17 October Revolution

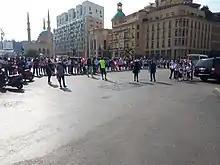
Human Chain in Martyrs' Square, Beirut on 27 October 2019

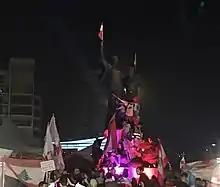
Tents in Martyrs' Square, Beirut on 27 October 2019

Tens of thousands of individuals took part in a "human chain" which was held on 27 October at the coastlines from the Northern city of Tripoli to the southern city of Tyre – encompassing – organized with the intention to show the unity of the Lebanese people. The Maronite Patriarch Bechara Boutros al-Rahi during a Sunday sermon in Bkerké considered that the people are living their positive and reformist revolution. Pope Francis addressed the Lebanese people expressing their struggle in the face of challenges and social, moral and economic problems of the country, expressing he's praying that Lebanon can continue to be a place of peaceful coexistence, and urging the Lebanese government to listen to the concerns of the people.